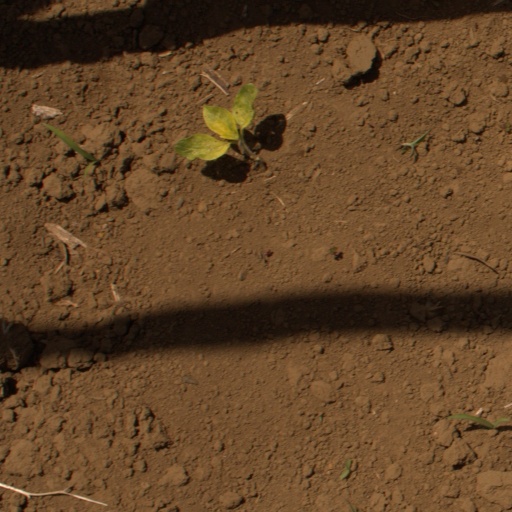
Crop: Jerusalem artichoke